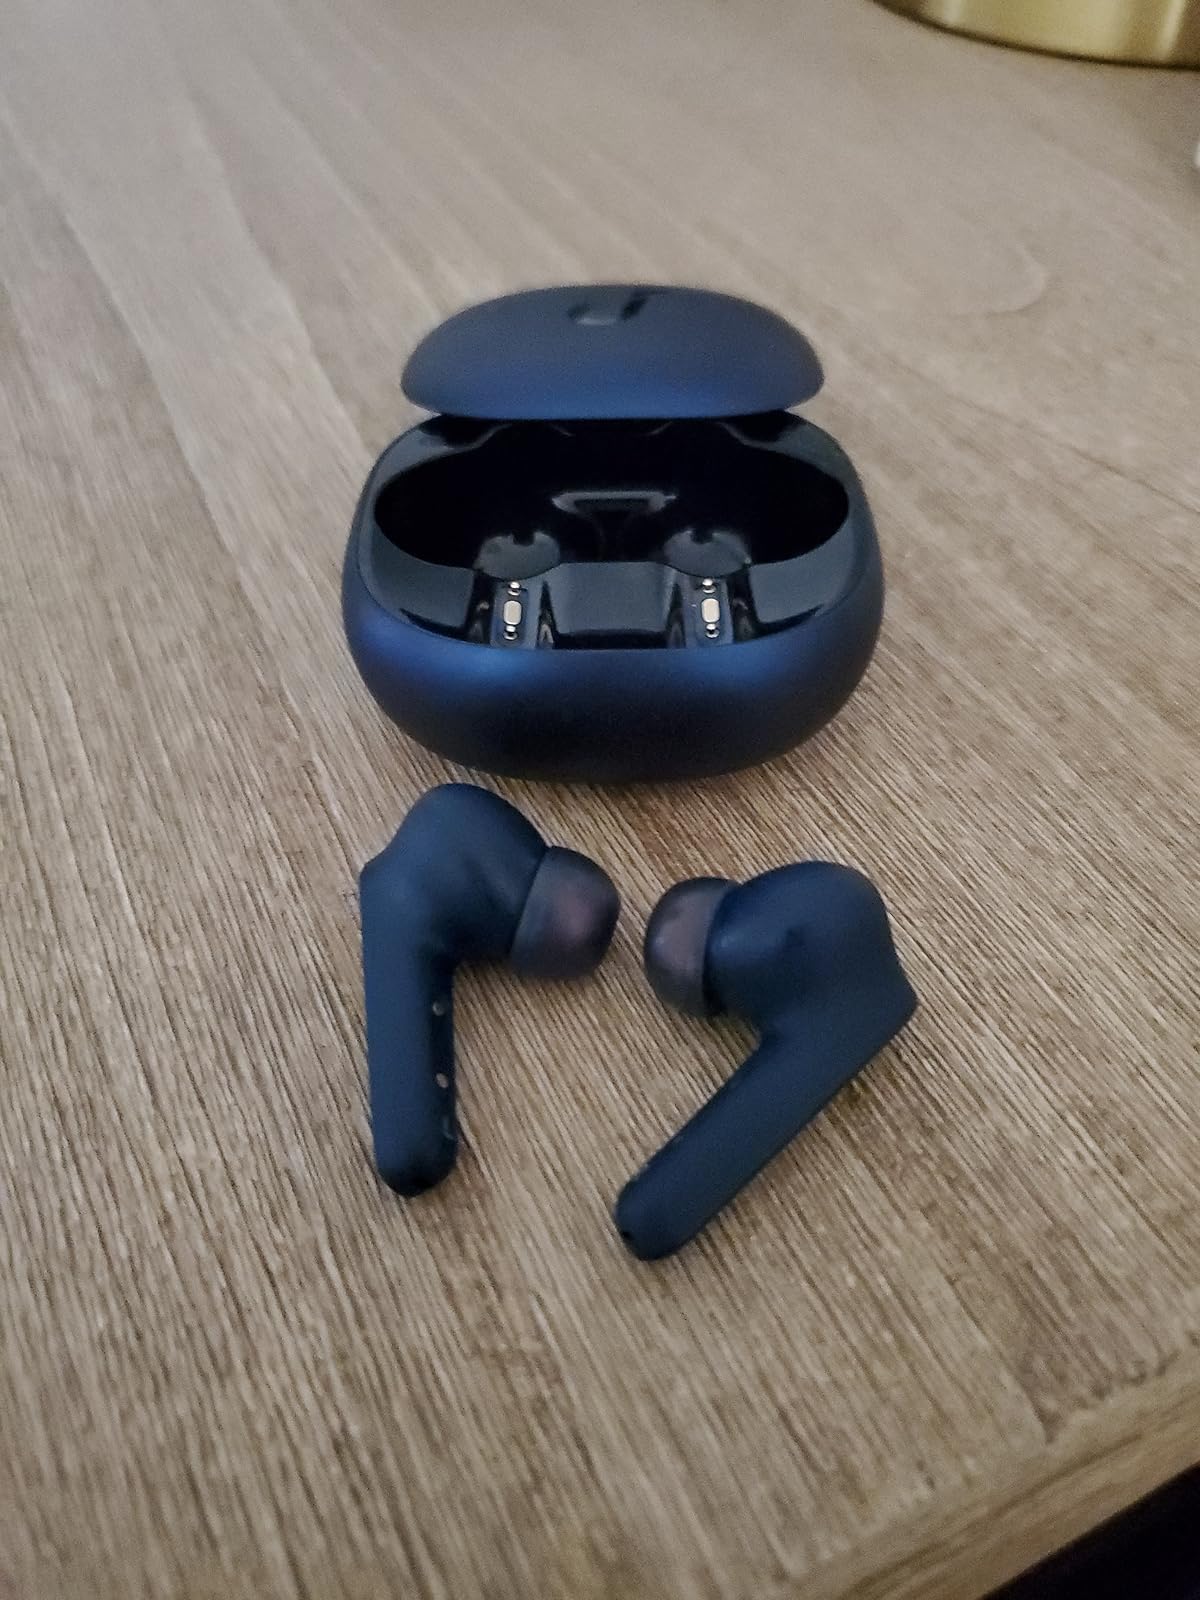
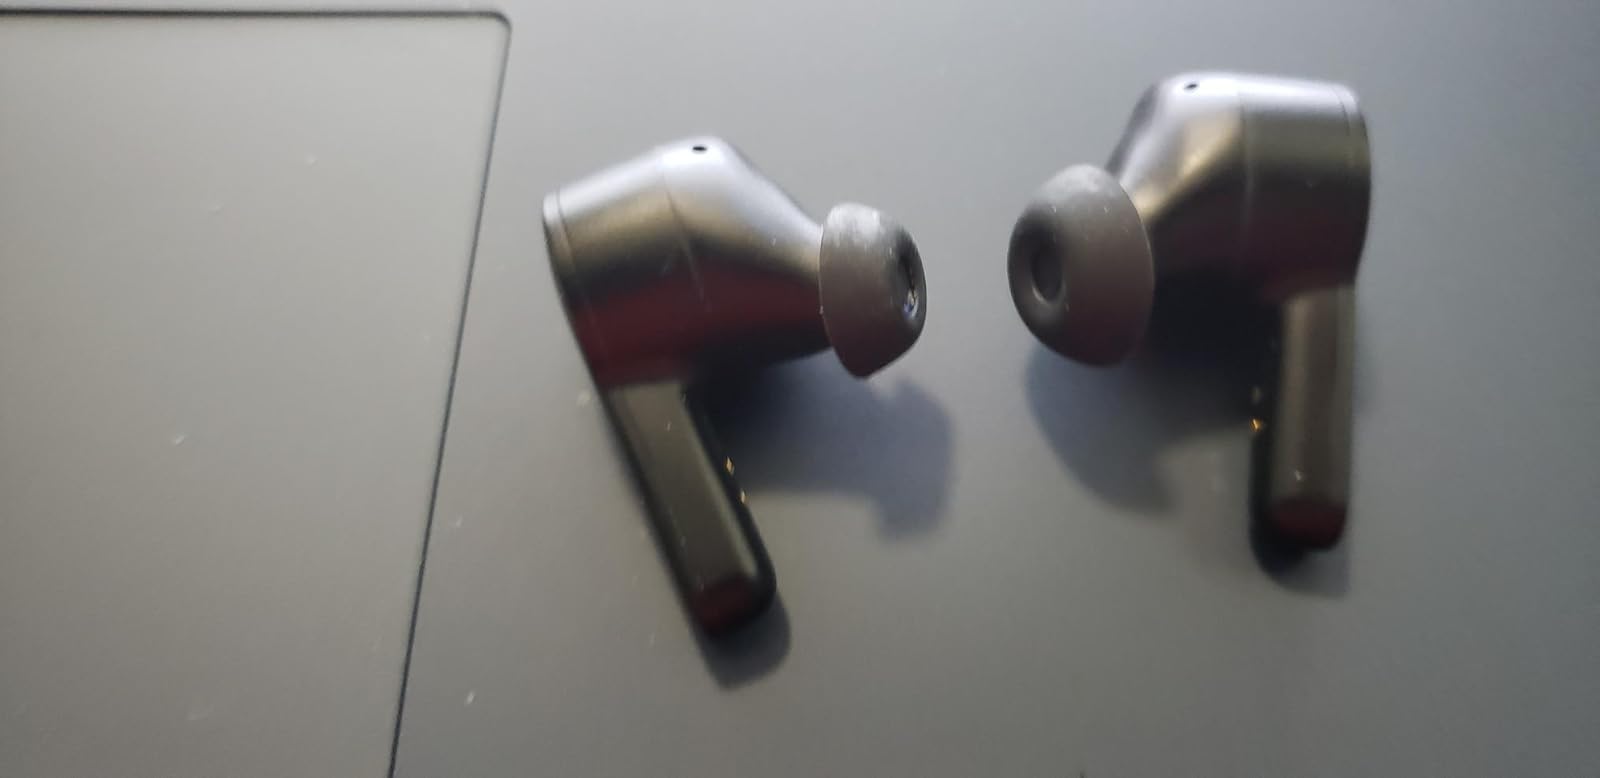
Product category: earbuds
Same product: no